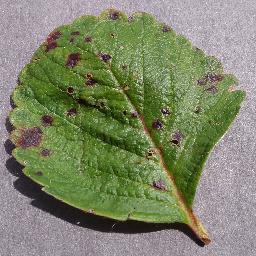
Label: Strawberry___Leaf_scorch